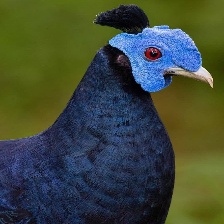
Species: CRESTED FIREBACK
Scientific name: LOPHURA IGNITA